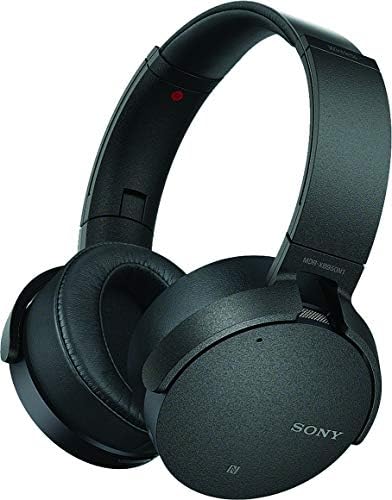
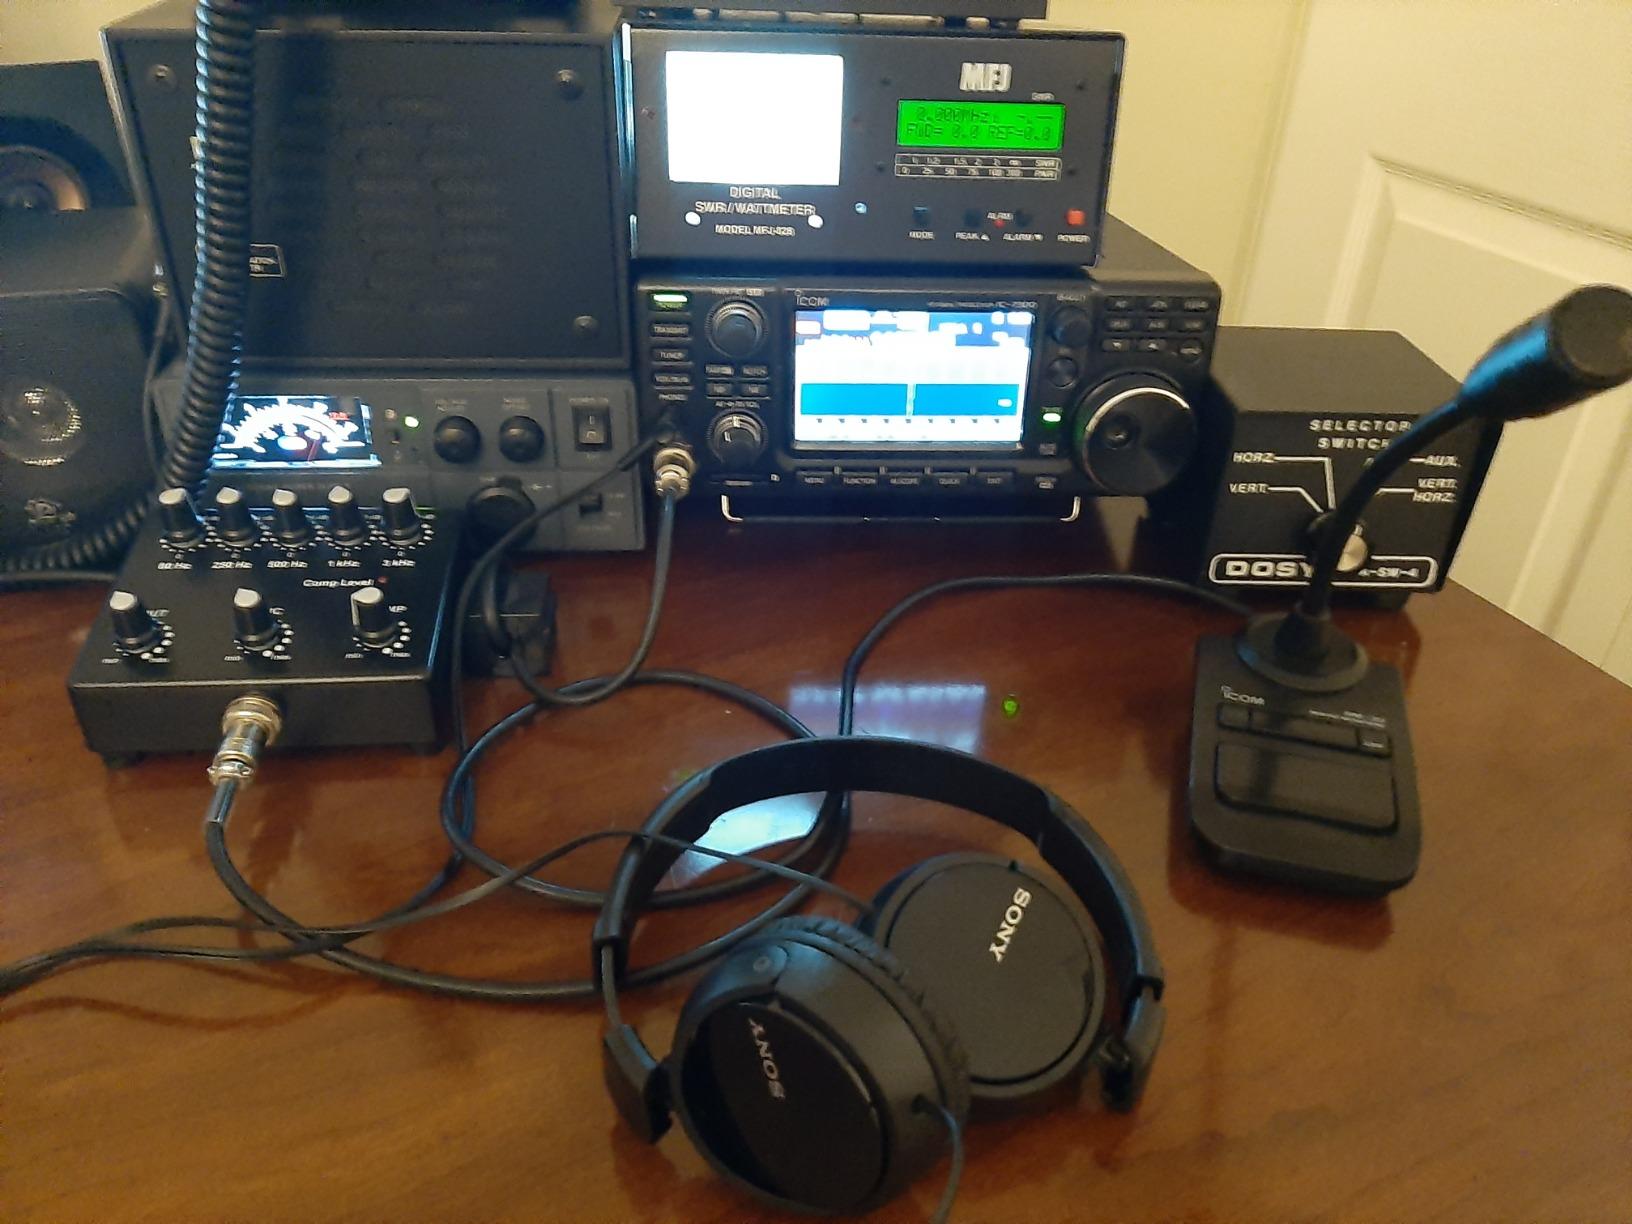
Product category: headphones
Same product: no